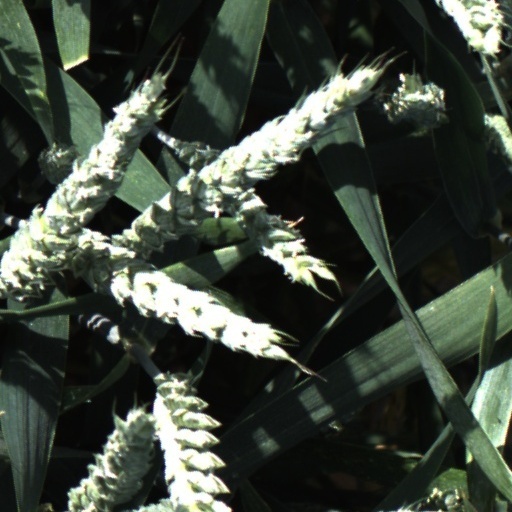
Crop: wheat